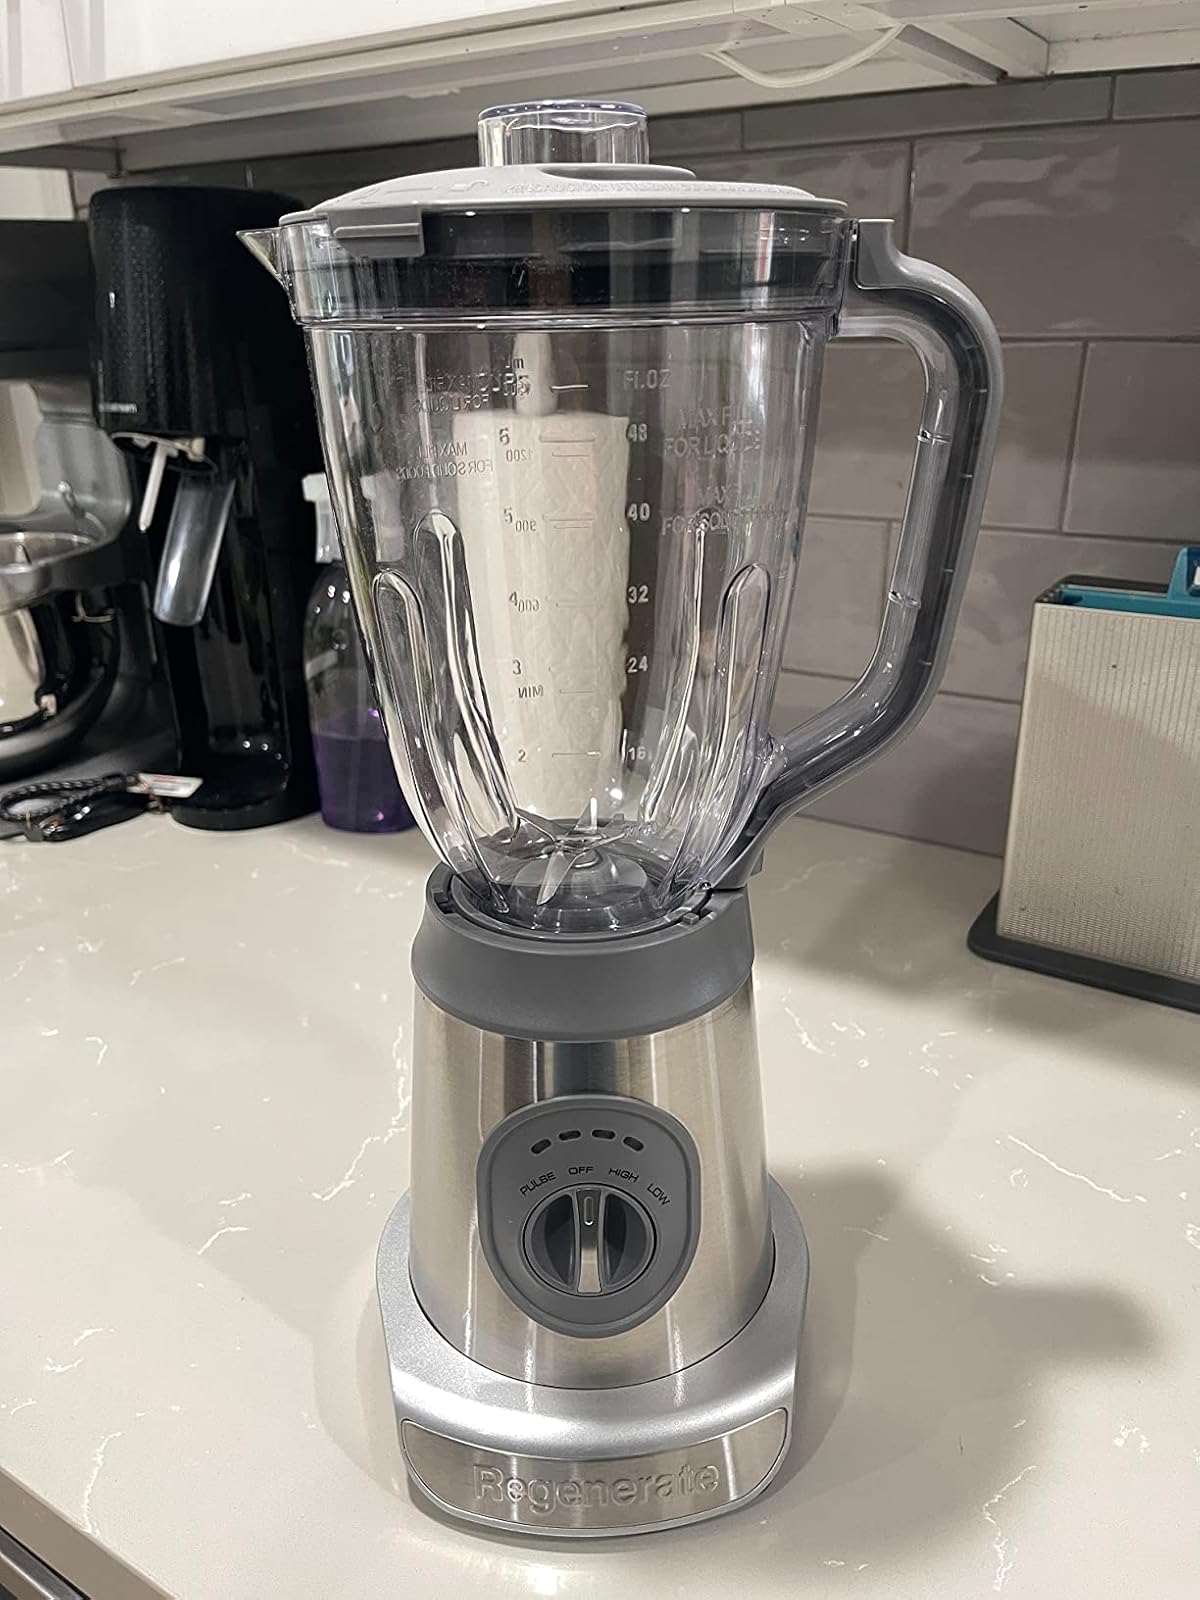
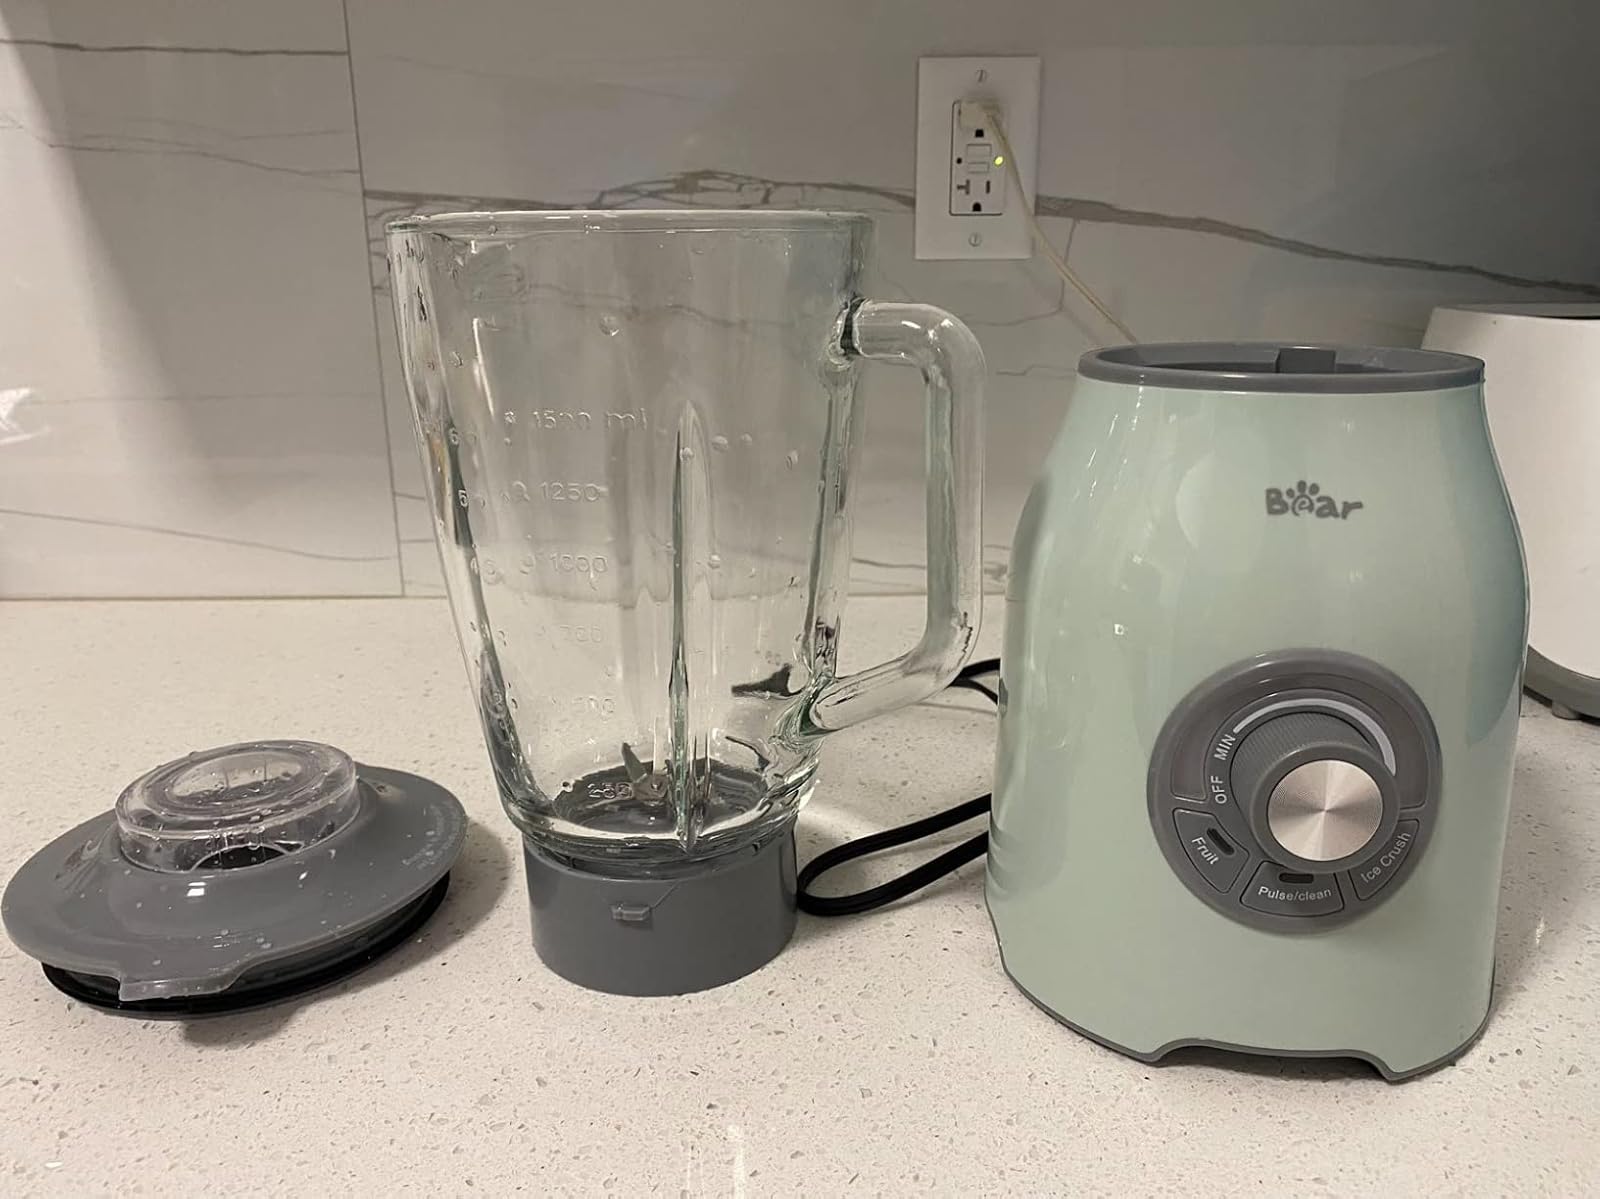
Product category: items_blender
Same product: no